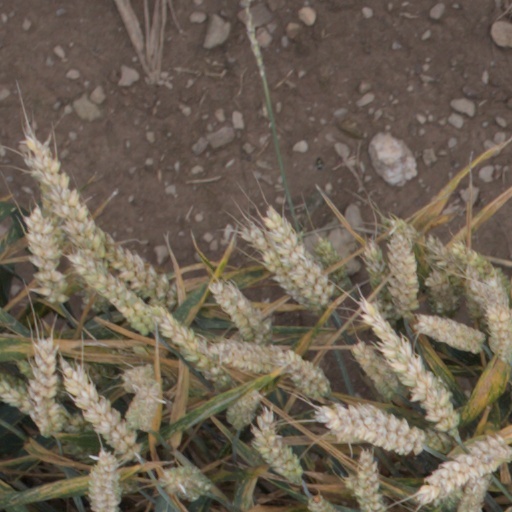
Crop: wheat